Las Cruces, New Mexico

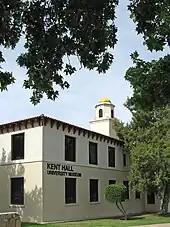
New Mexico State University Museum

Of the 29,184 households, 30.4% had children under 18 living with them, 42.3% were married couples living together, 15.1% had a female householder with no husband present, and 37.9% were not families. About 27.9% of all households were made up of individuals, and 8.9% had someone living alone who was 65 or older. The average household size was 2.46 and the average family size was 3.05.